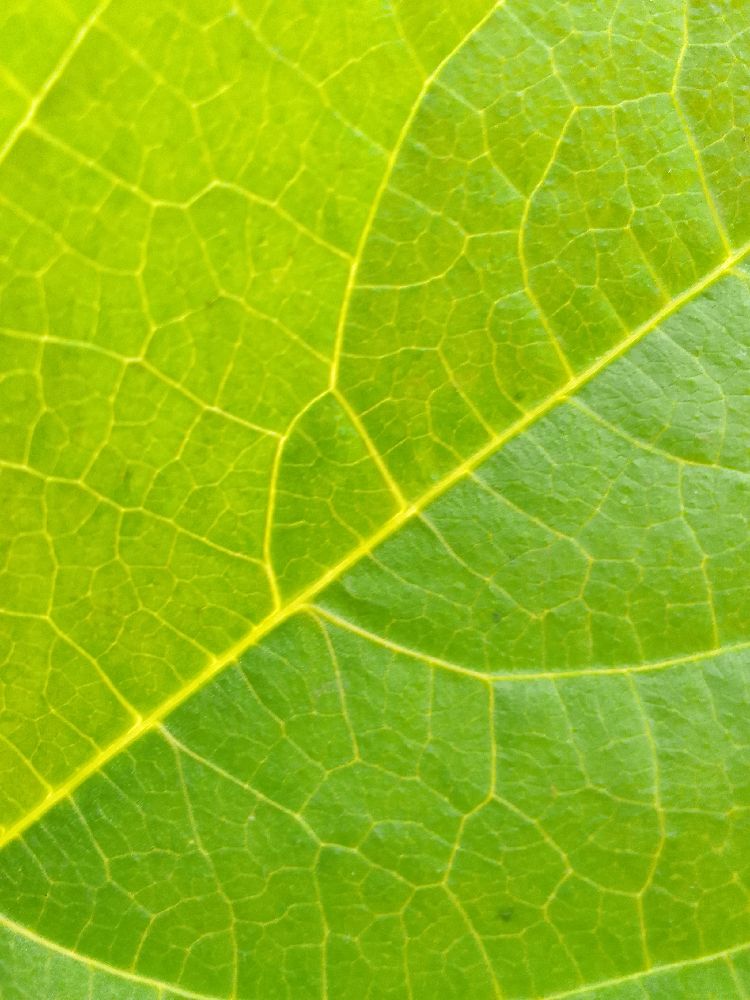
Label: healthy